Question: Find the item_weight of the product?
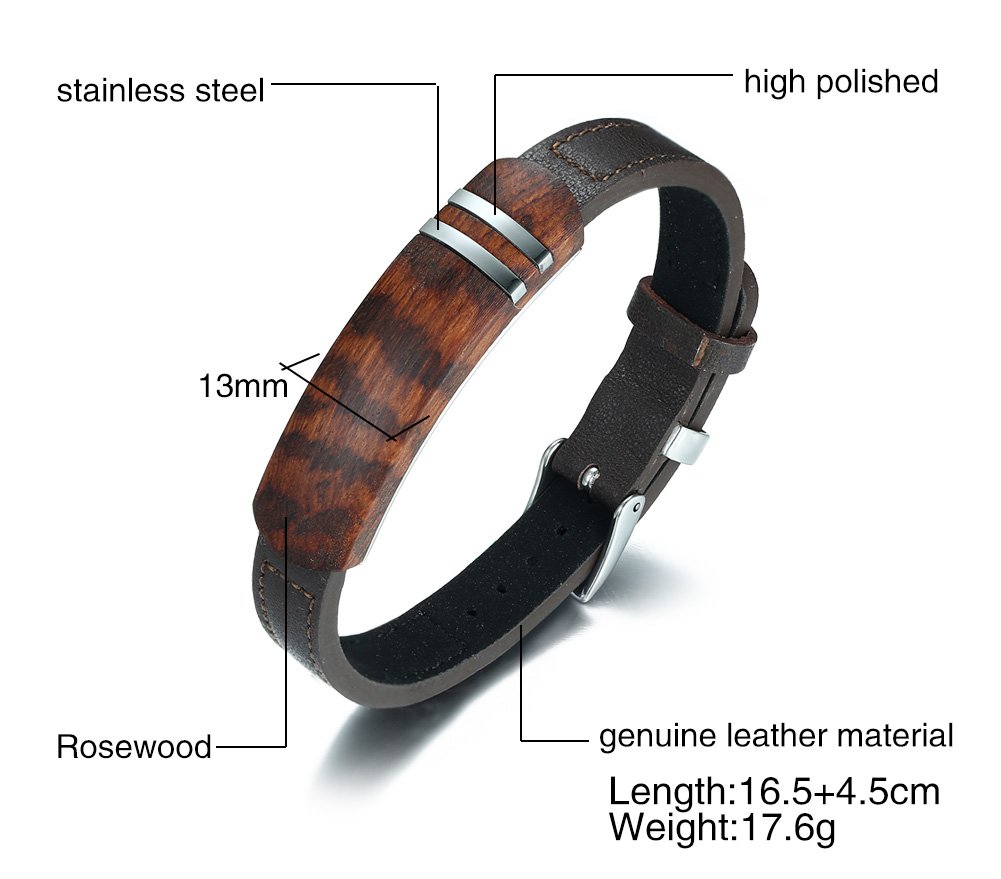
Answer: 17.6 gram